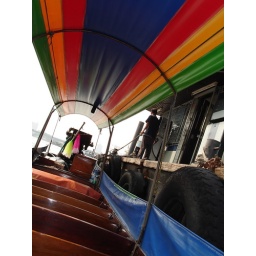
Longtail boat in Bangkok fueling up before a trip down the river